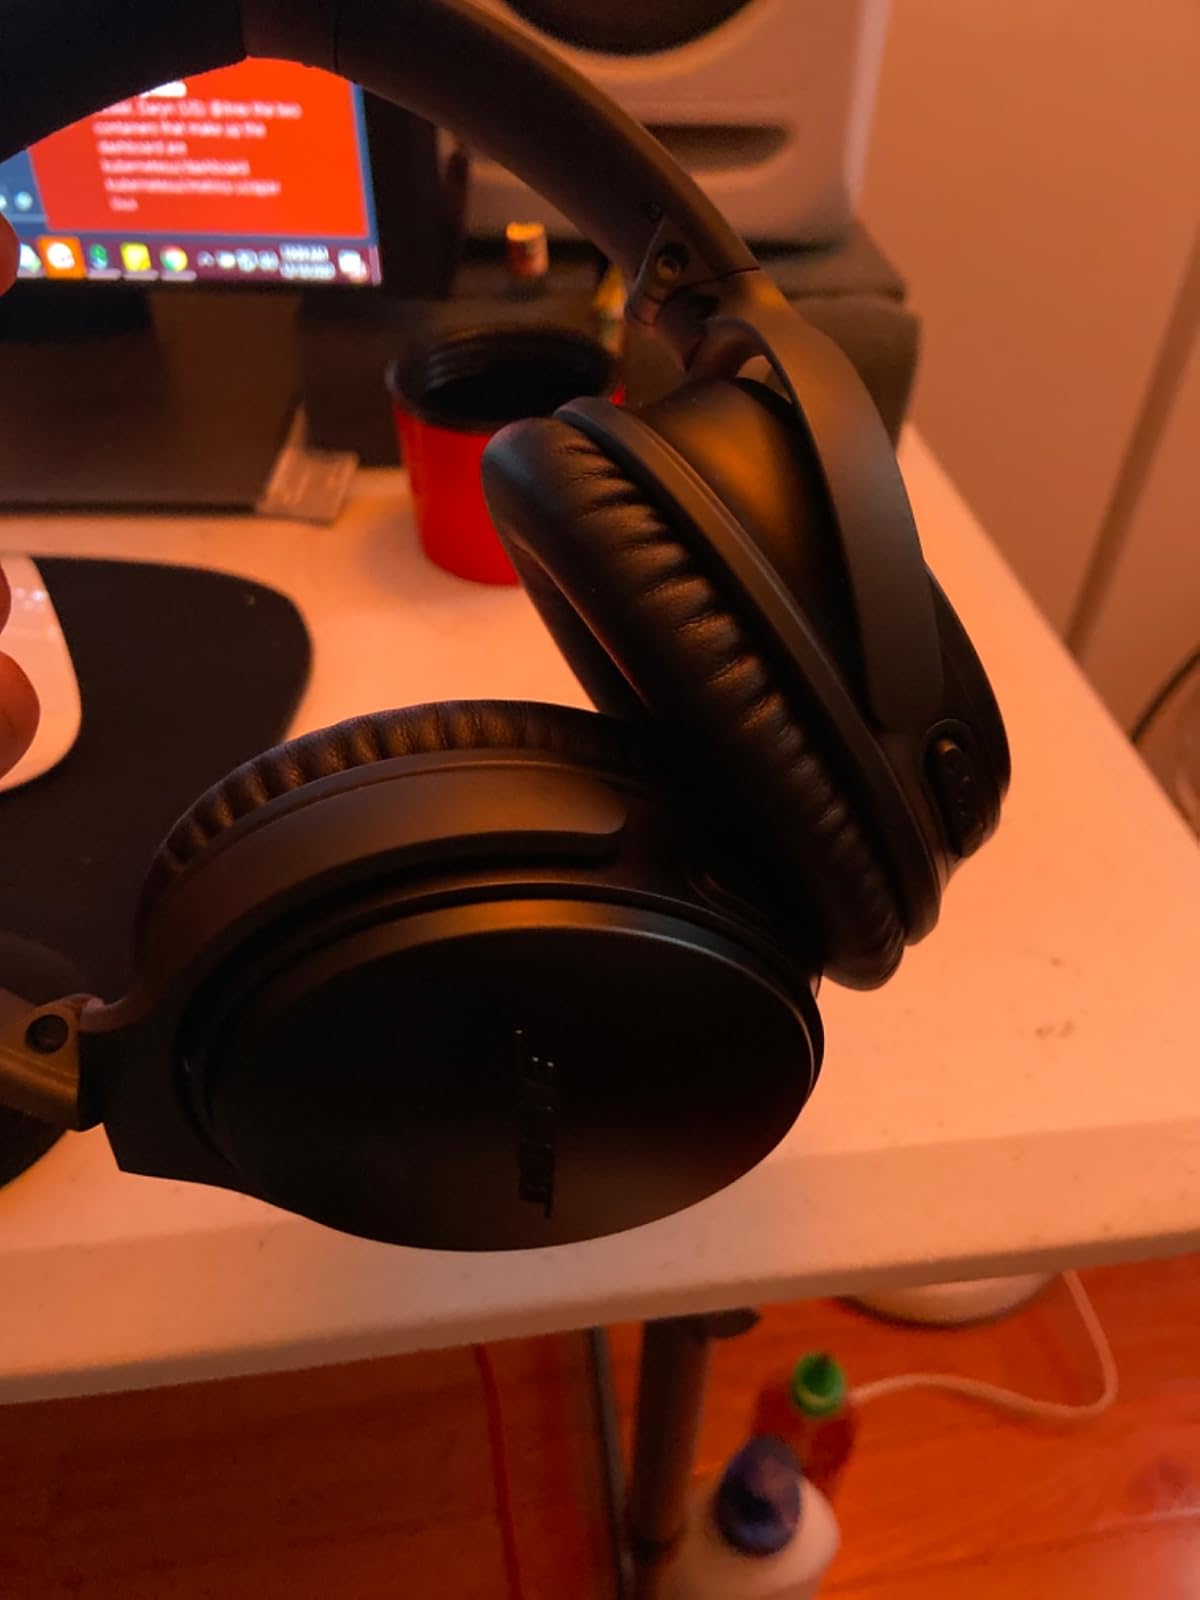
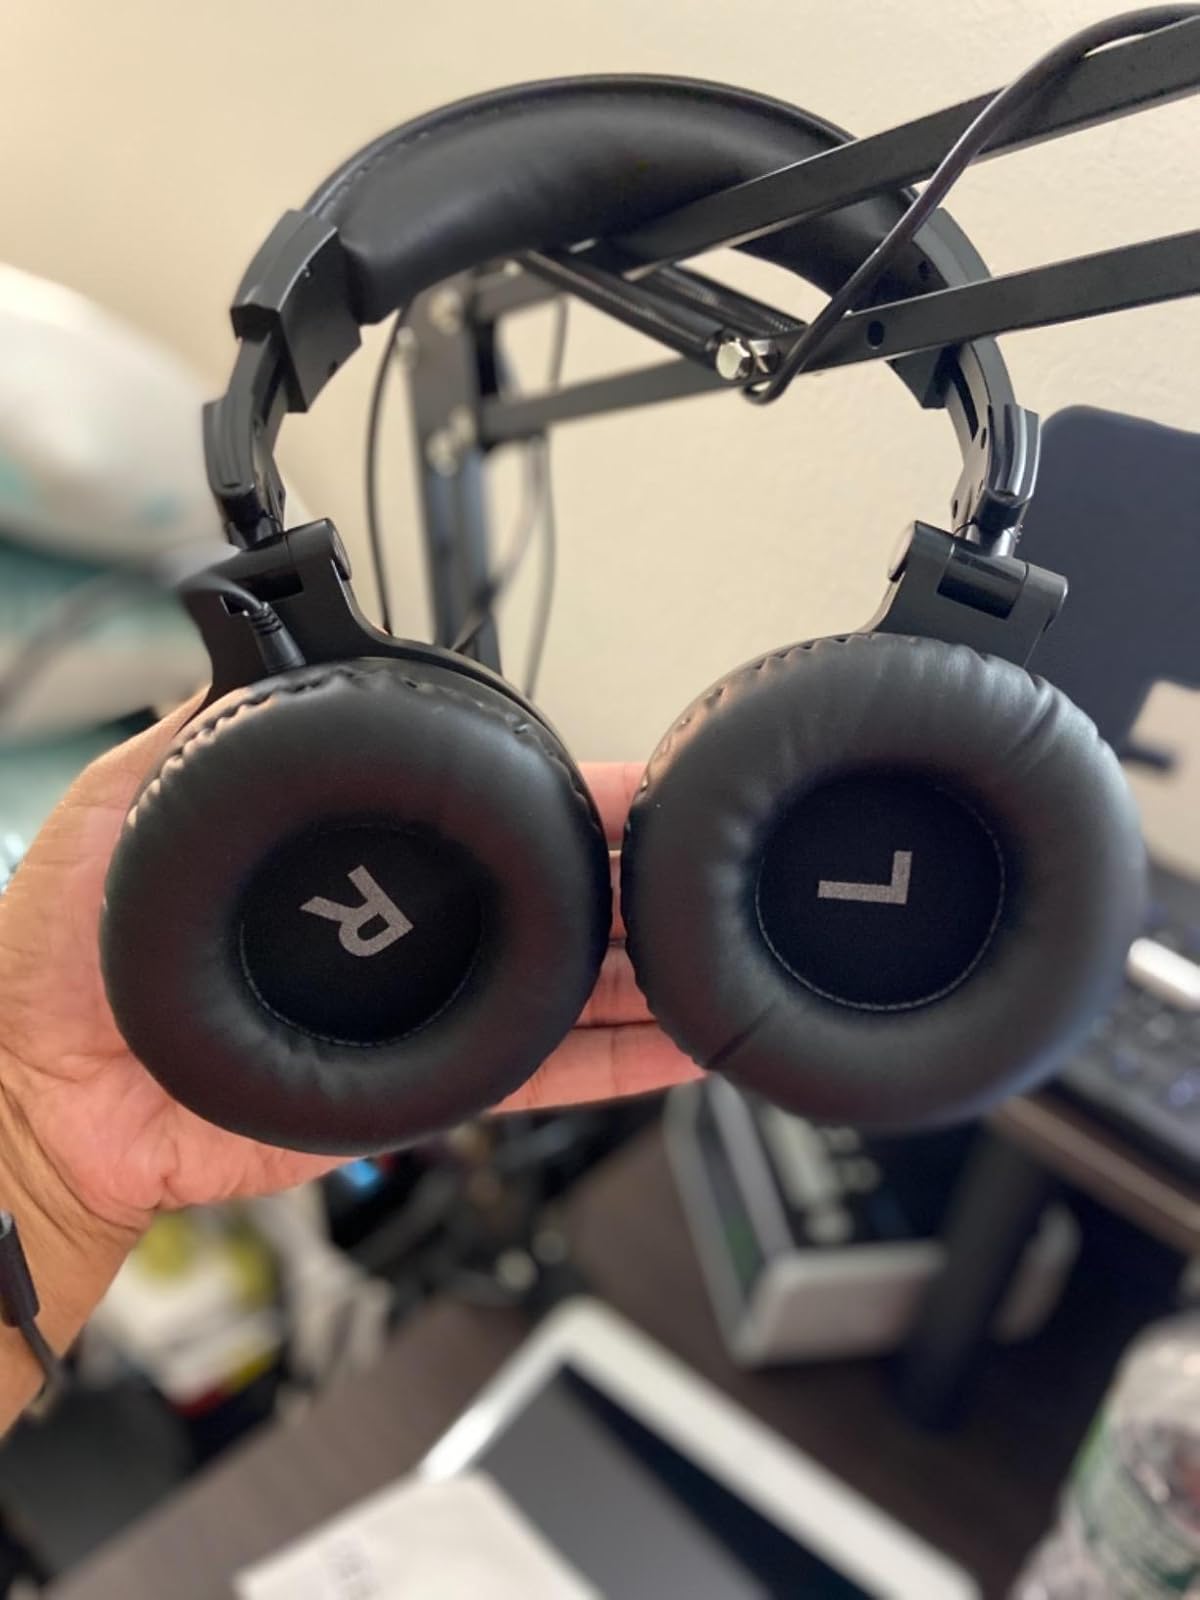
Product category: headphones
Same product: no